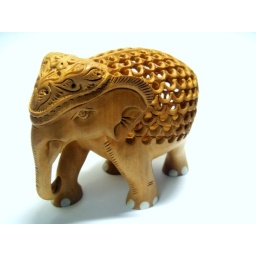
The elephant is the largest four-footed animal in the world.